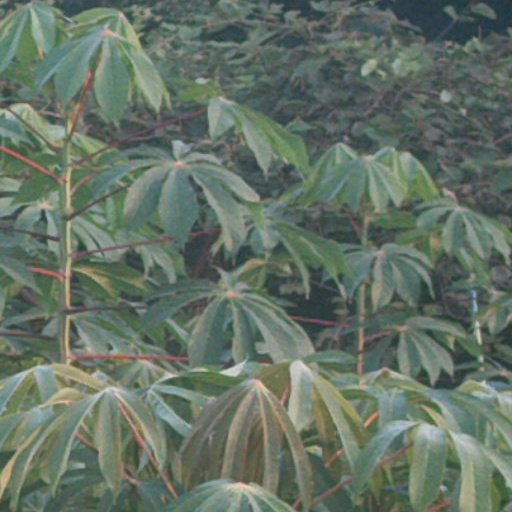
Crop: cassava